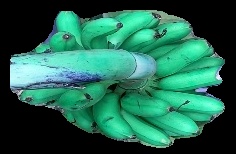
Variety: rasbale
Grade: grade1